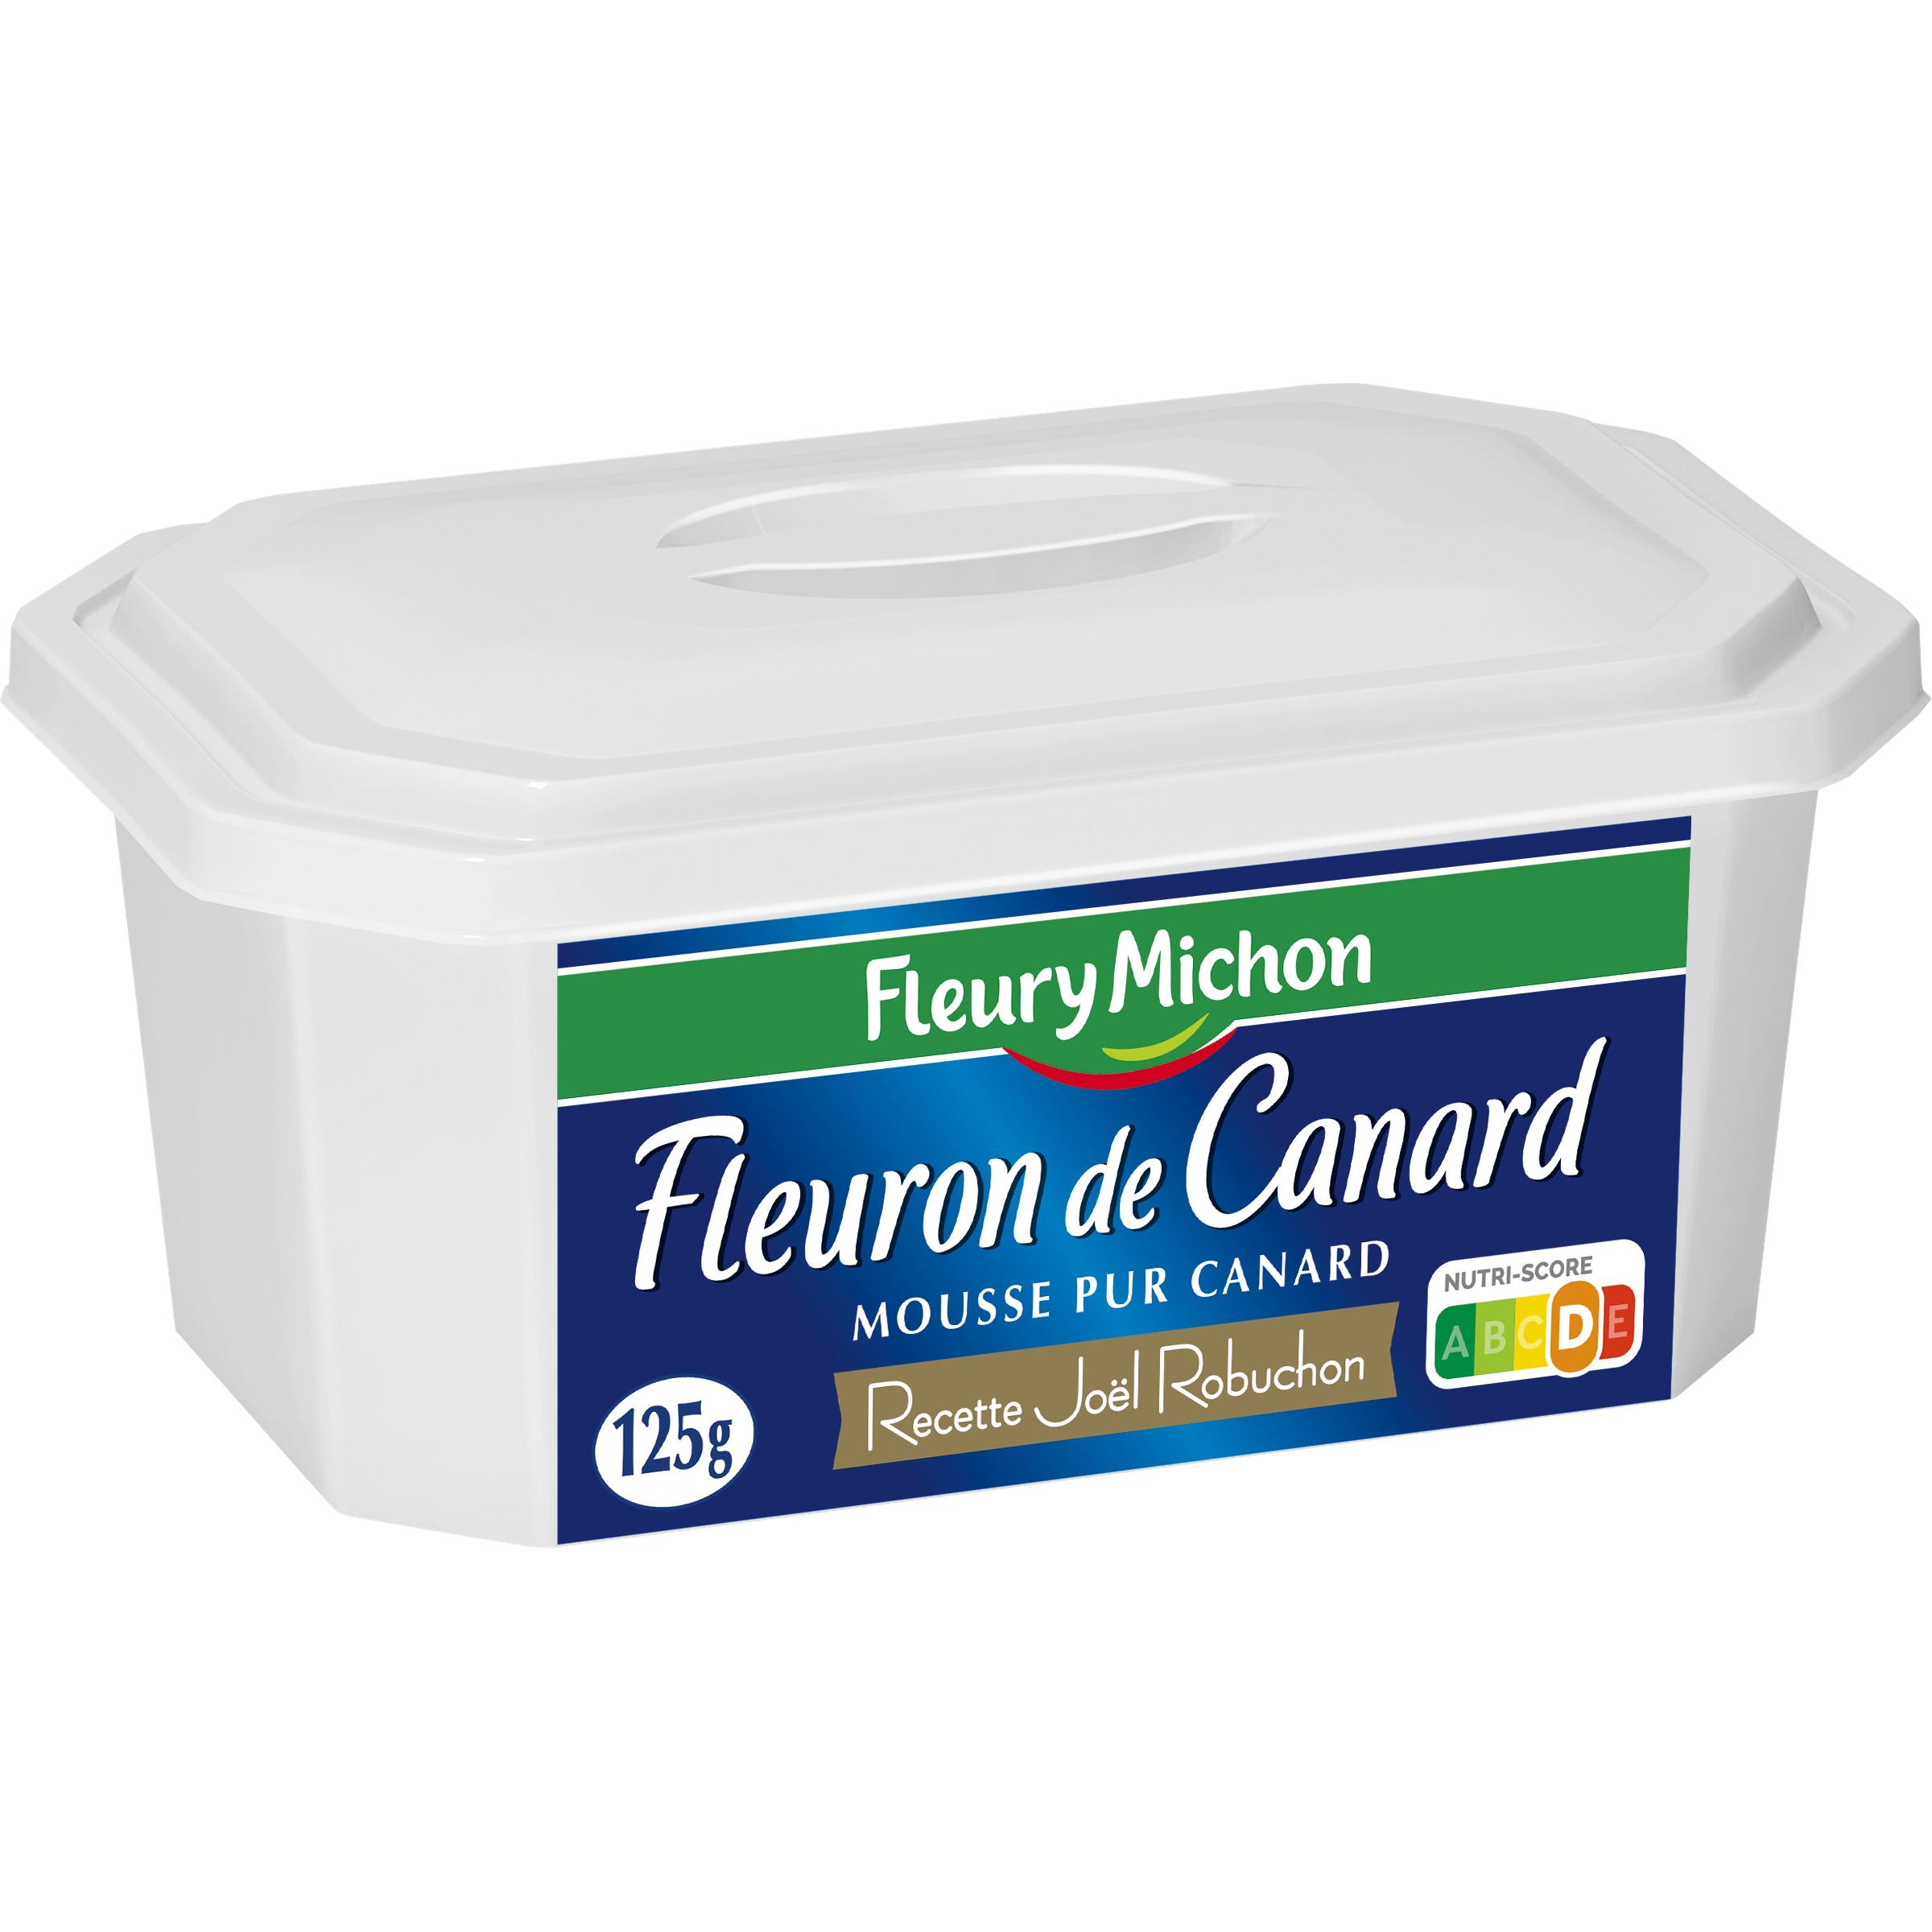
Nutri-Score label: nutriscore-d